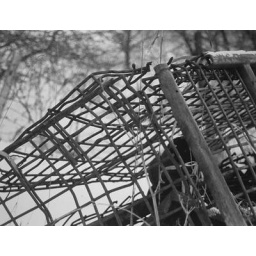
i felt all artsy taking this shot, it was a cage up the road from the castle in this photoset